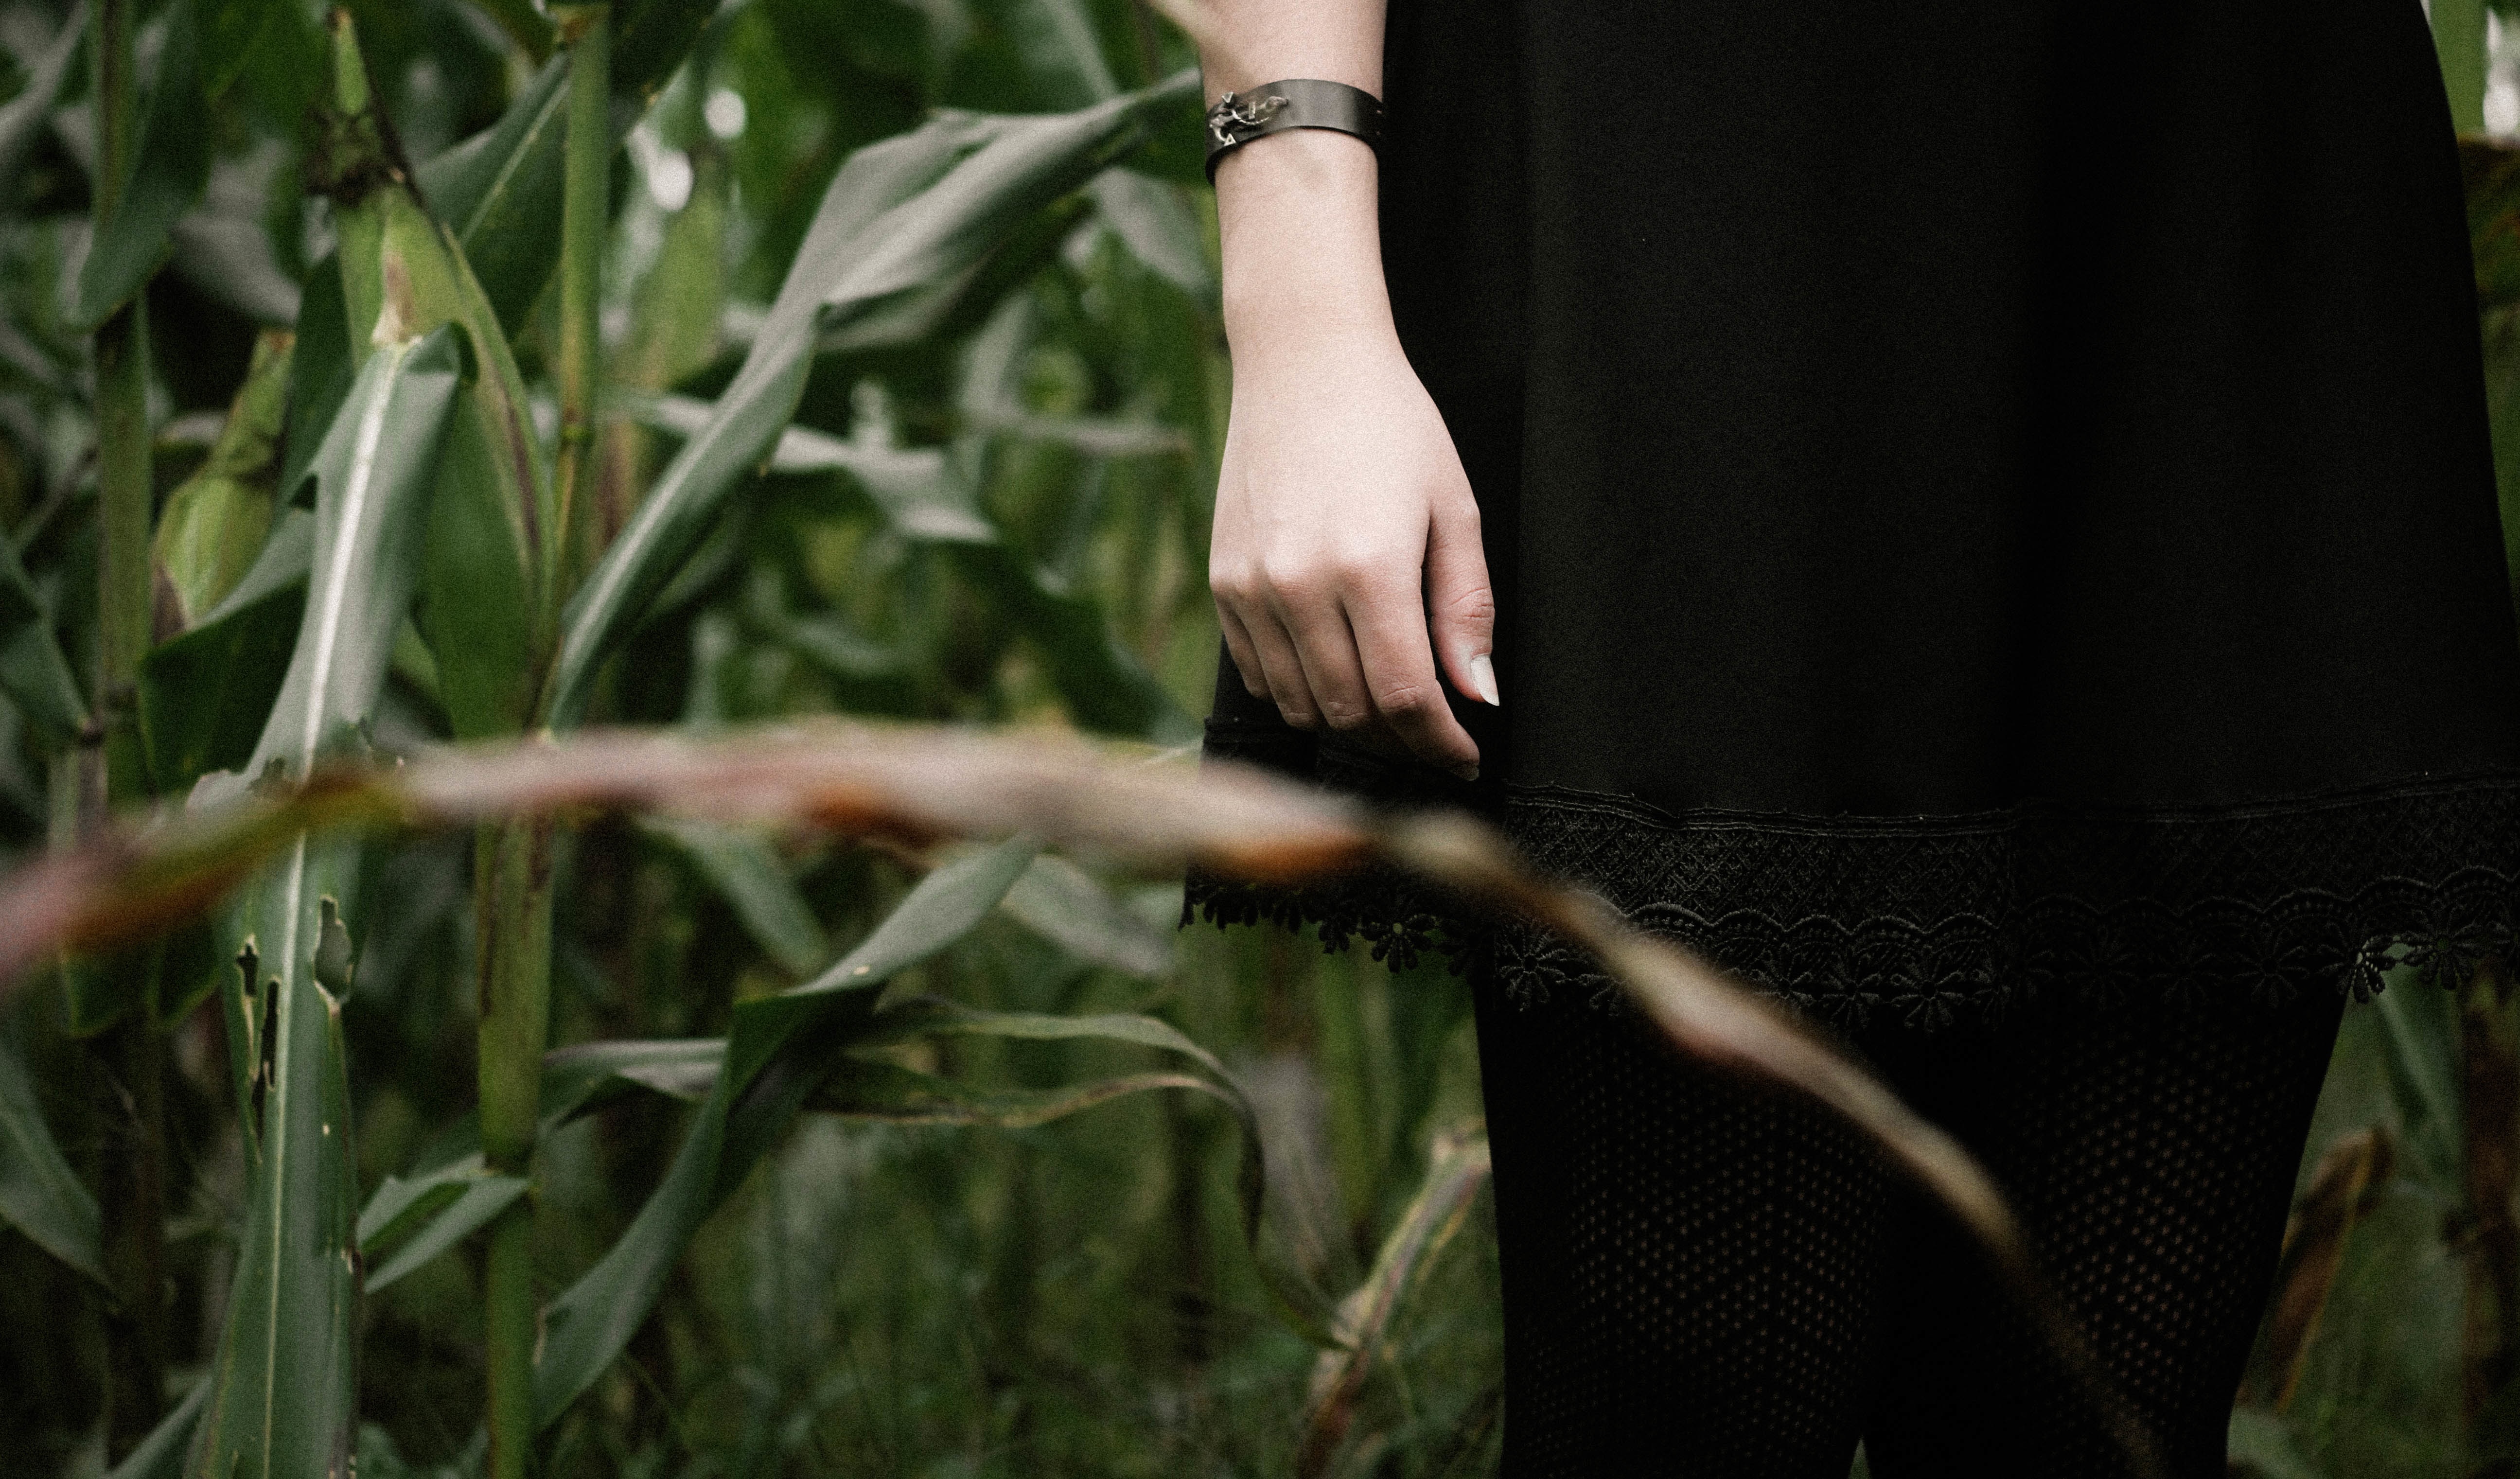
hand, grass, person, plant, woman, field, sunlight, flower, spring, green, wrist, grass family